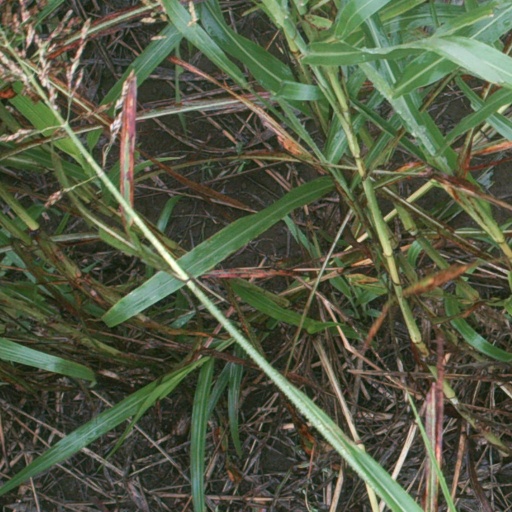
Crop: sorghum